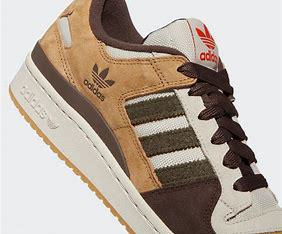
Brand: adidas
Model: originals Adidas Originals Forum